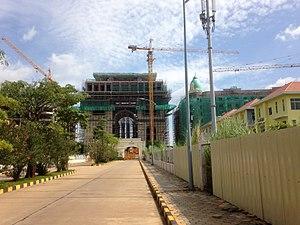
L'arc de Triomphe de Koh Pich, (Phnom Penh), en construction